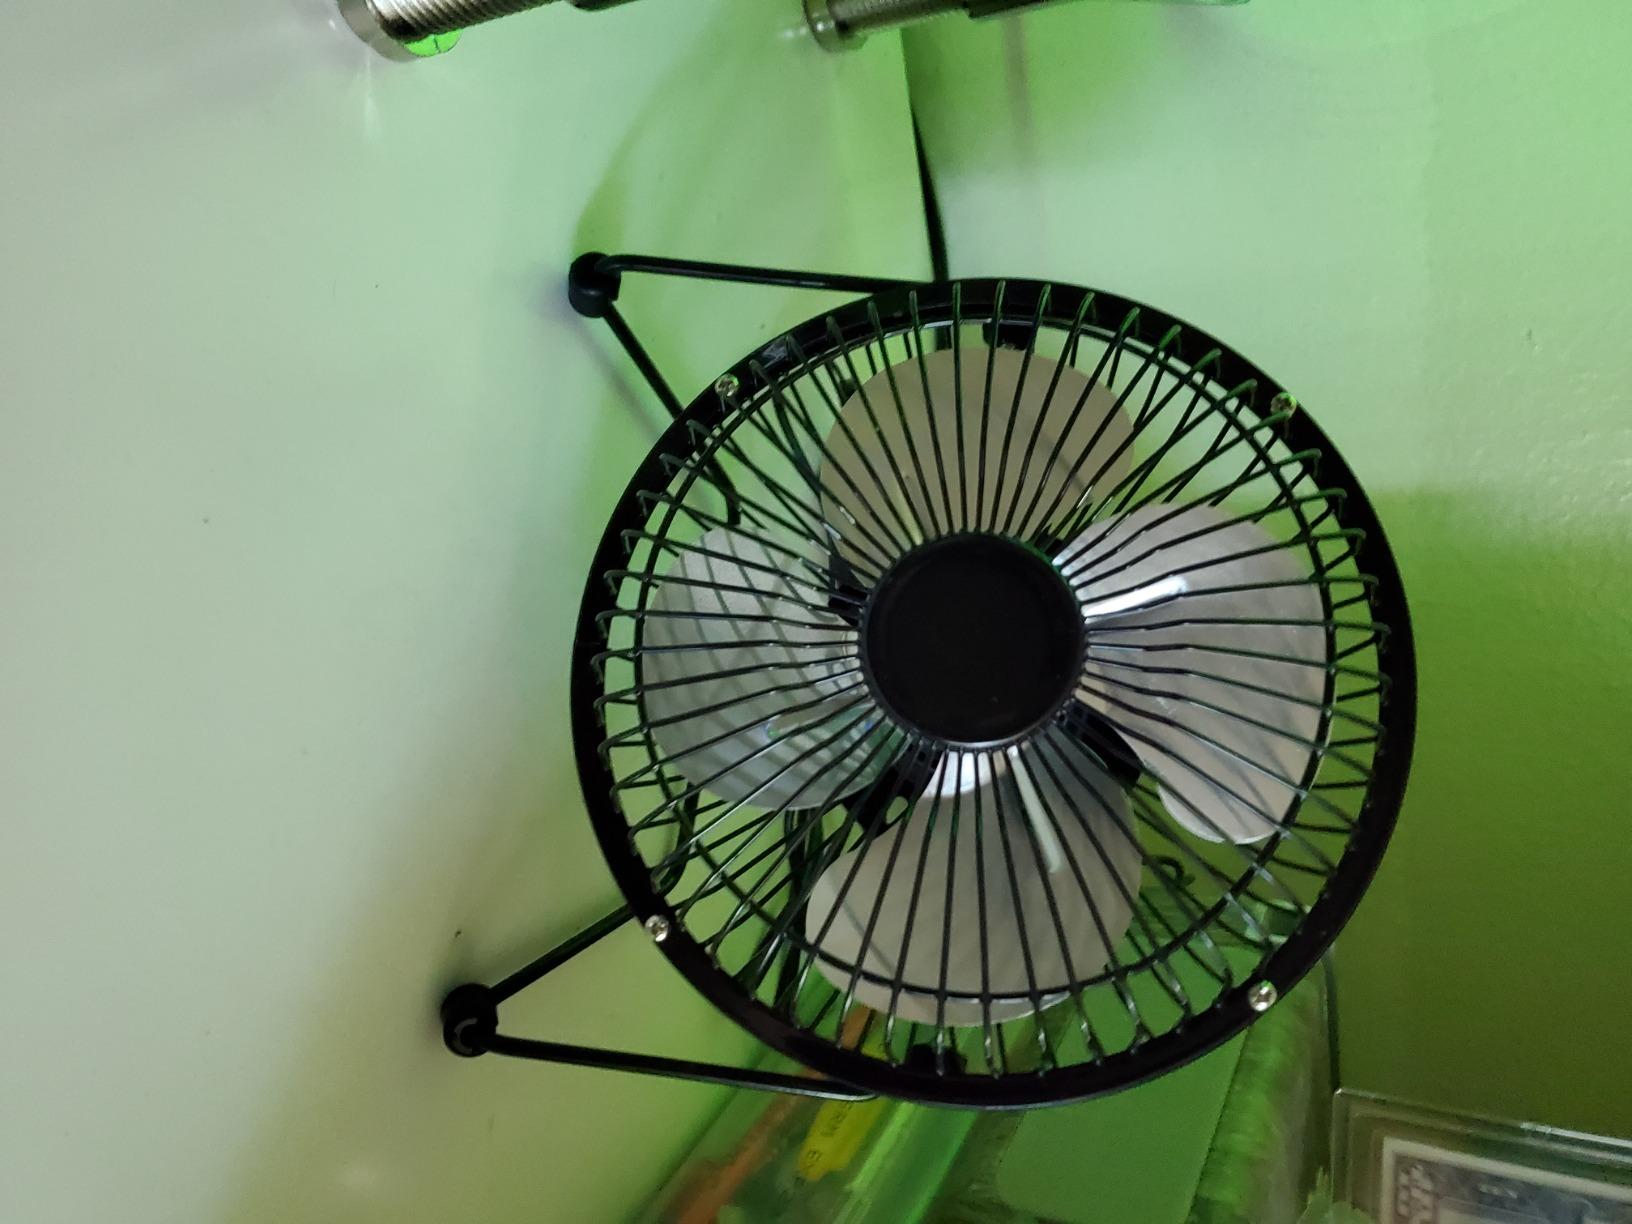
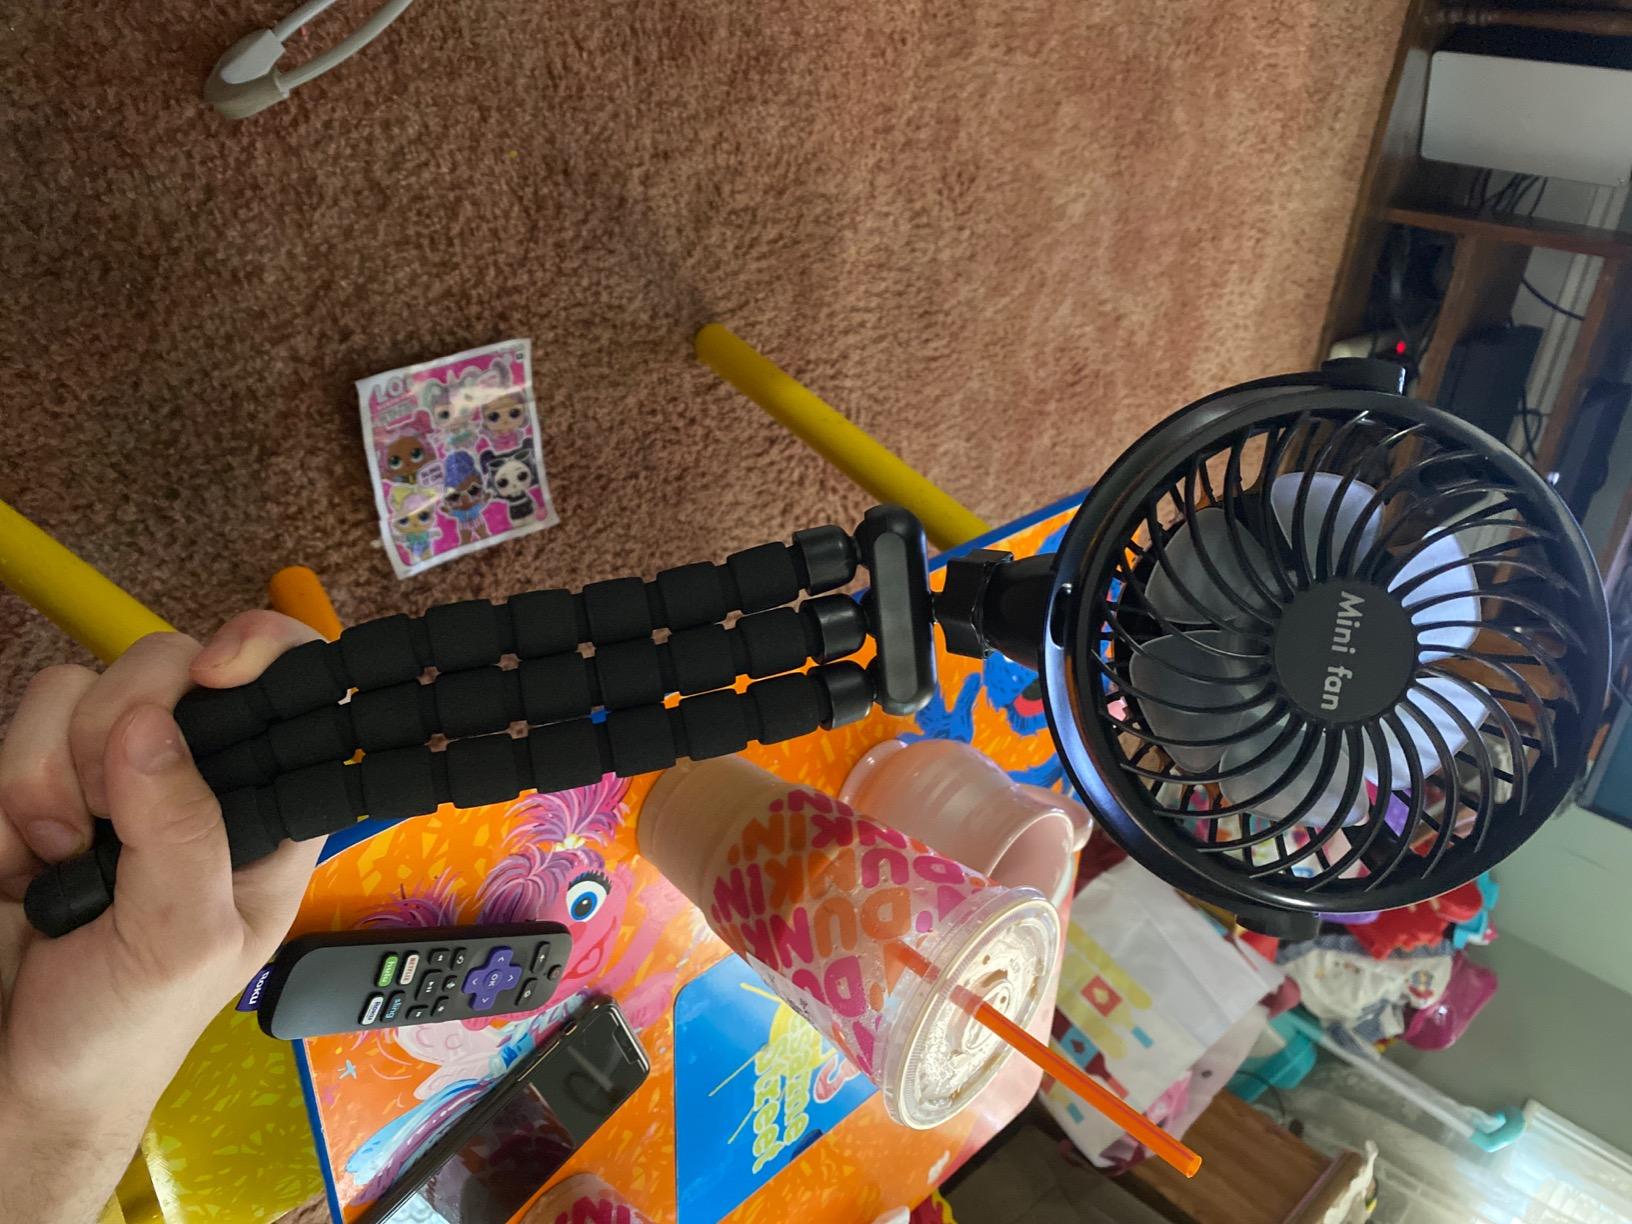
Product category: fan
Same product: no